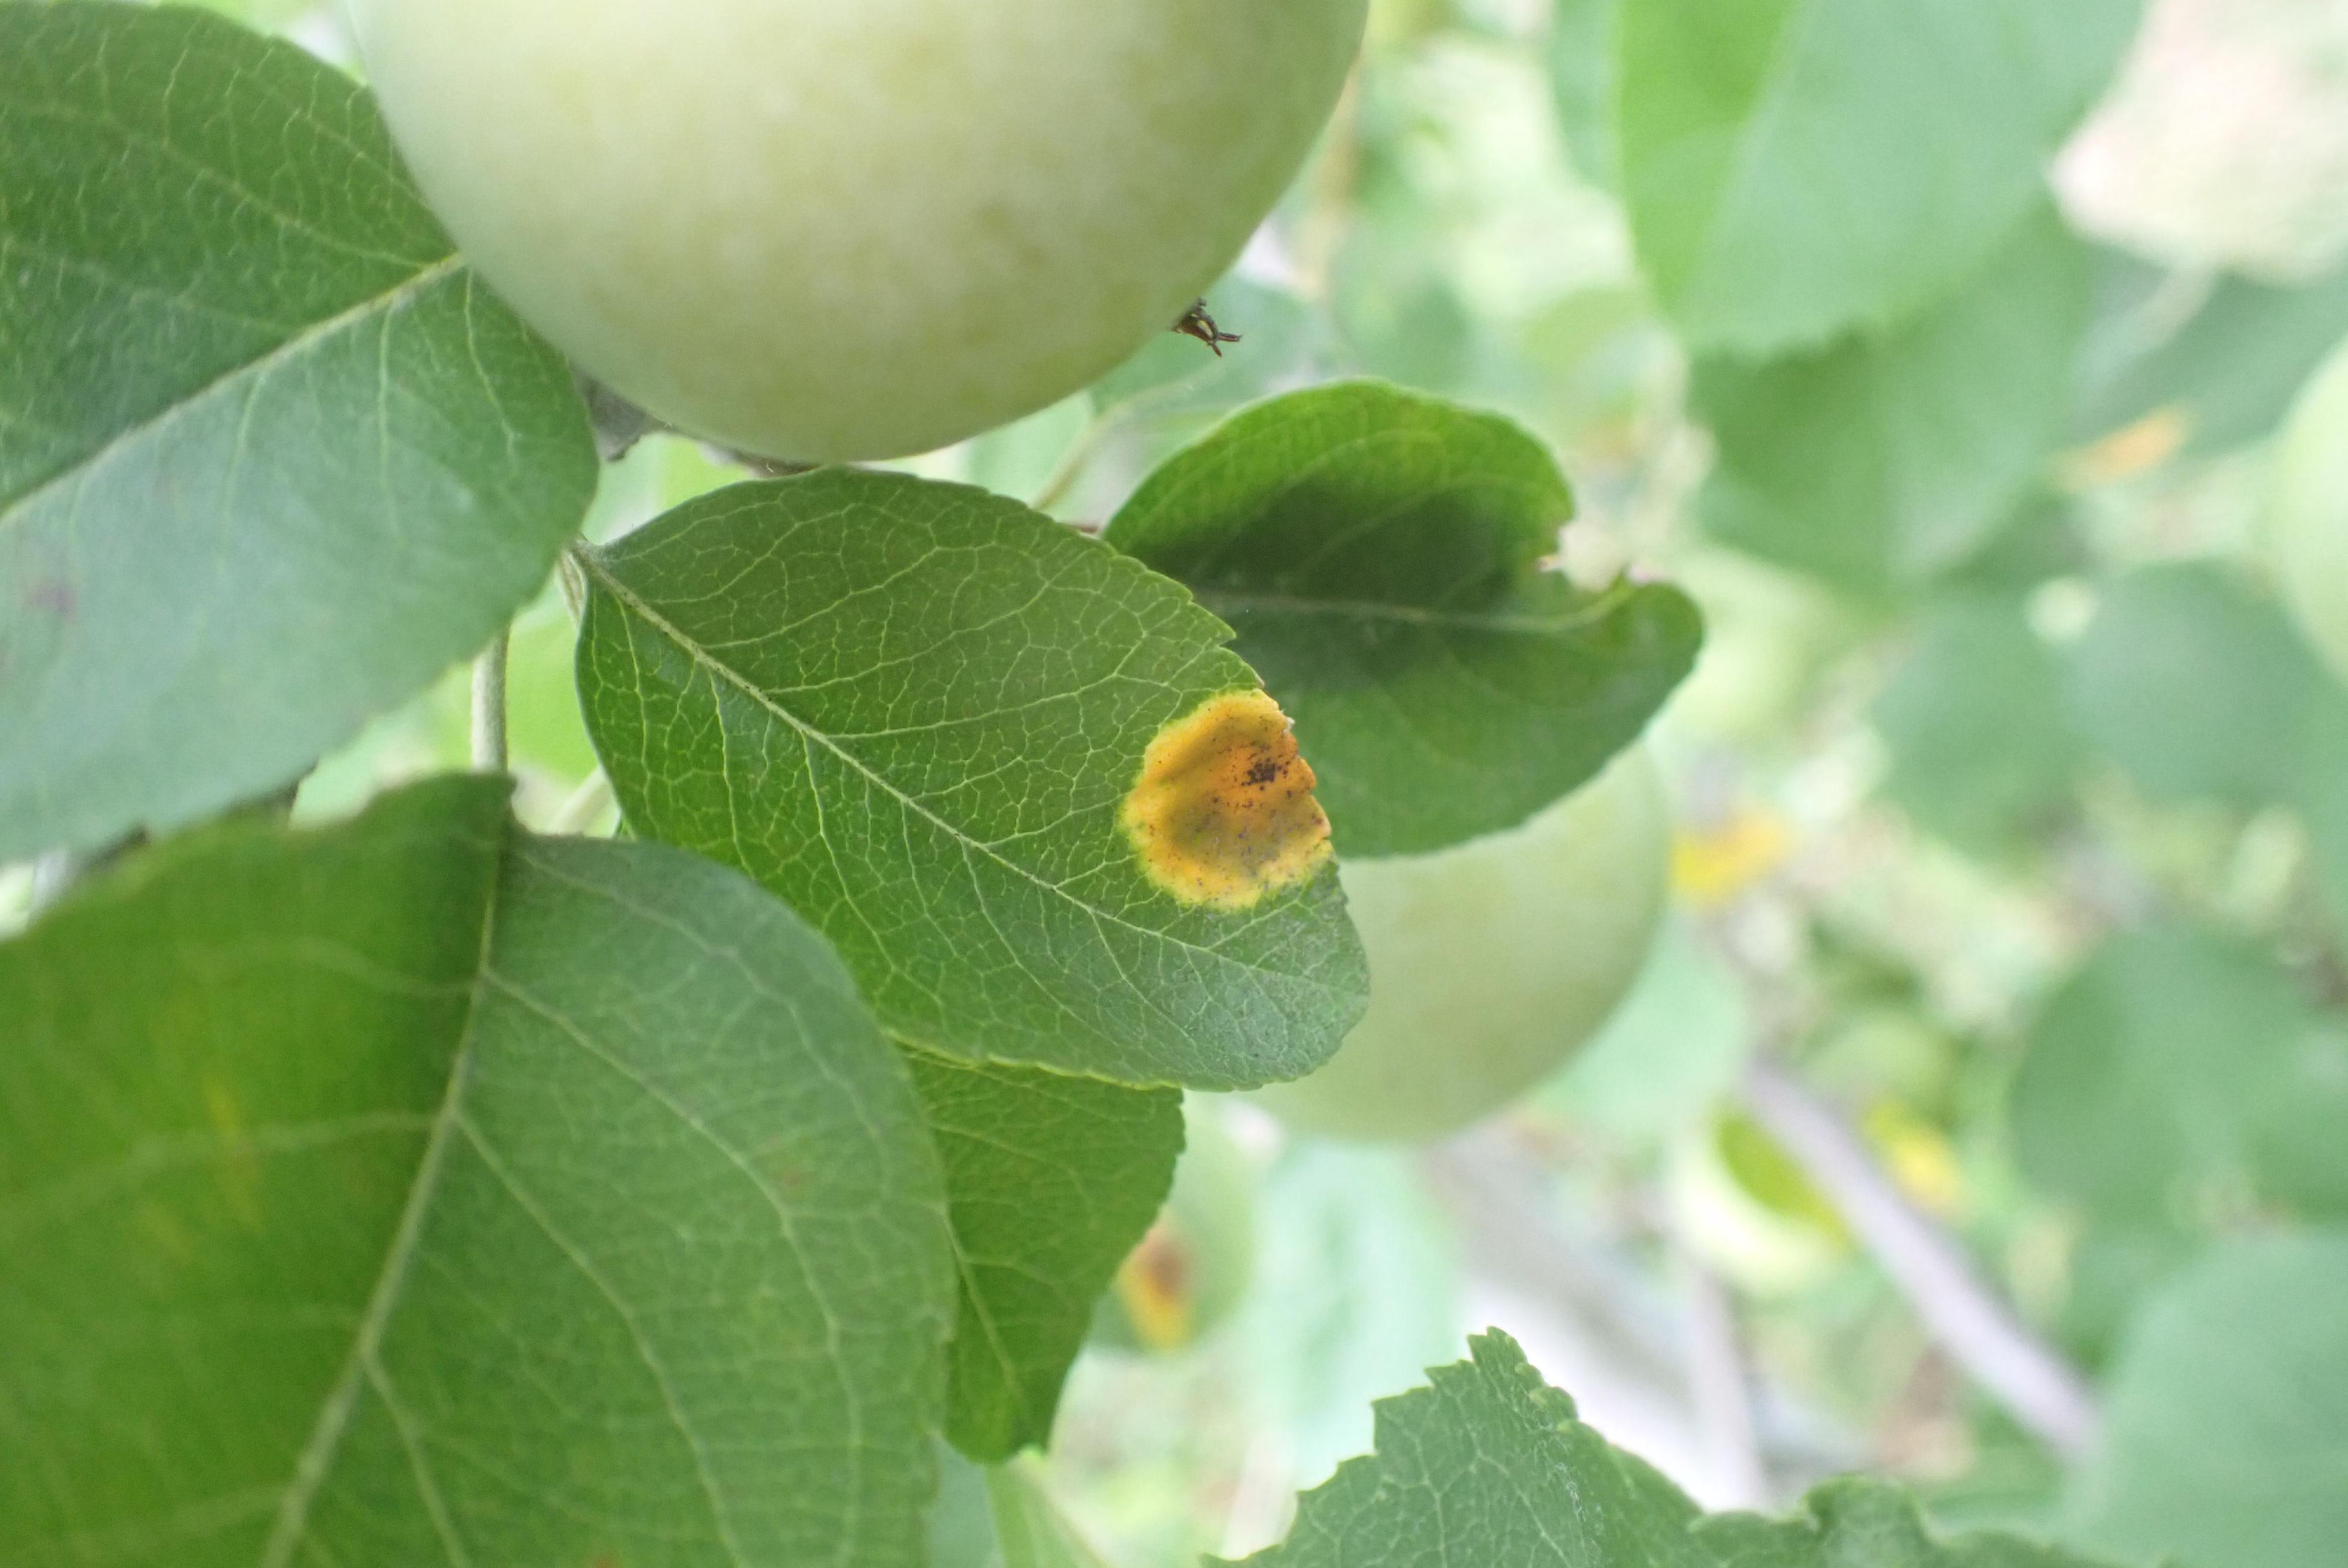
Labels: rust